Mohammad Reza Khalatbari (footballer, born 1983)

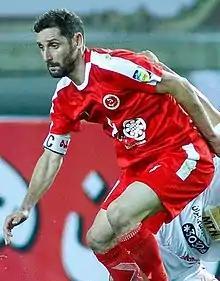
Khalatbari playing for Padideh in 2018

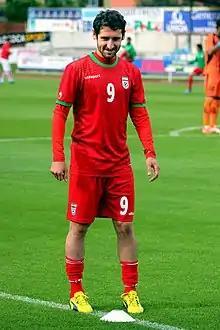
Khalatbari in training with Iran

Khalatbari plays as both winger and attacking midfielder for Iran. He's played in the WAFF Championships, 2010 World Cup qualifiers and 2011 Asian Cup qualifiers. He played an important role in securing Iran's spot in the 2014 FIFA World Cup under manager Carlos Queiroz. He was selected in Iran's 30-man provisional squad for the 2014 FIFA World Cup by Carlos Queiroz. However, Khalatbari did not make in the final 23-man squad.